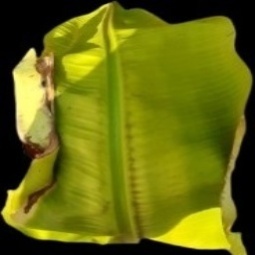
Label: Calcium